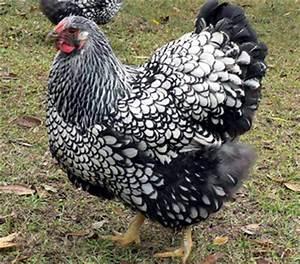
chicken